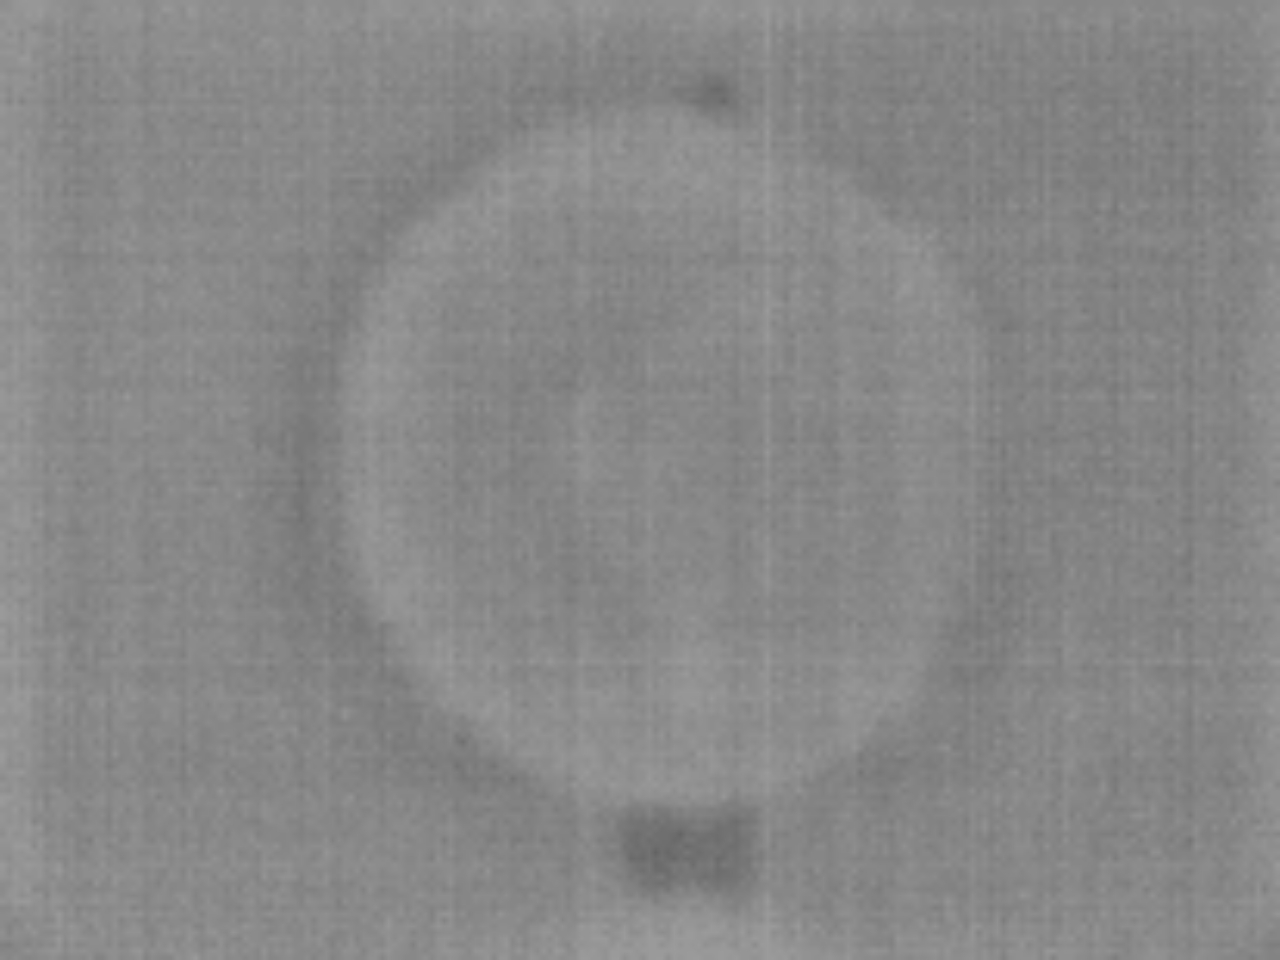
Label: No Defect